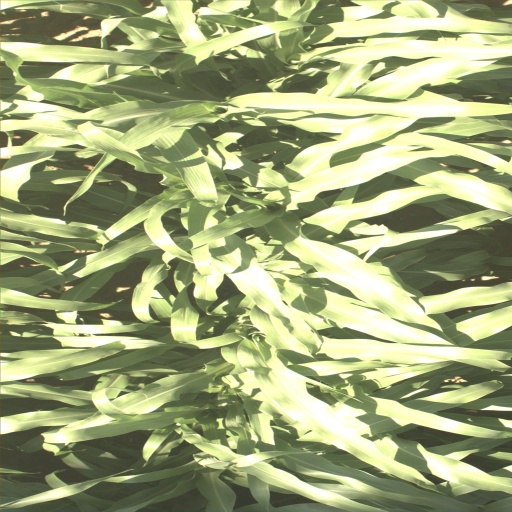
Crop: sorghum